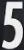
Number: 5